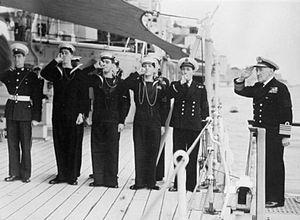
Le HMS Liverpool est un croiseur léger de classe Town en service dans la Royal Navy pendant la Seconde Guerre mondiale.